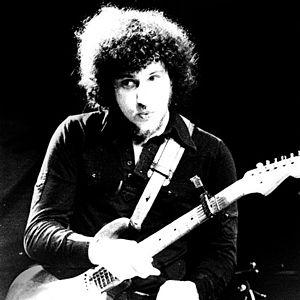
Le guitariste Bob MARGOLIN à PARIS (Maison de RADIO France)